Fox Sports 1

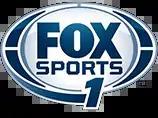
Original logo, used full-time from August 17, 2013, to May 2015; currently used as an alternate logo.

Fox Sports 1 formally launched on August 17, 2013, at 6:00 a.m. Eastern Time, with the following introduction: